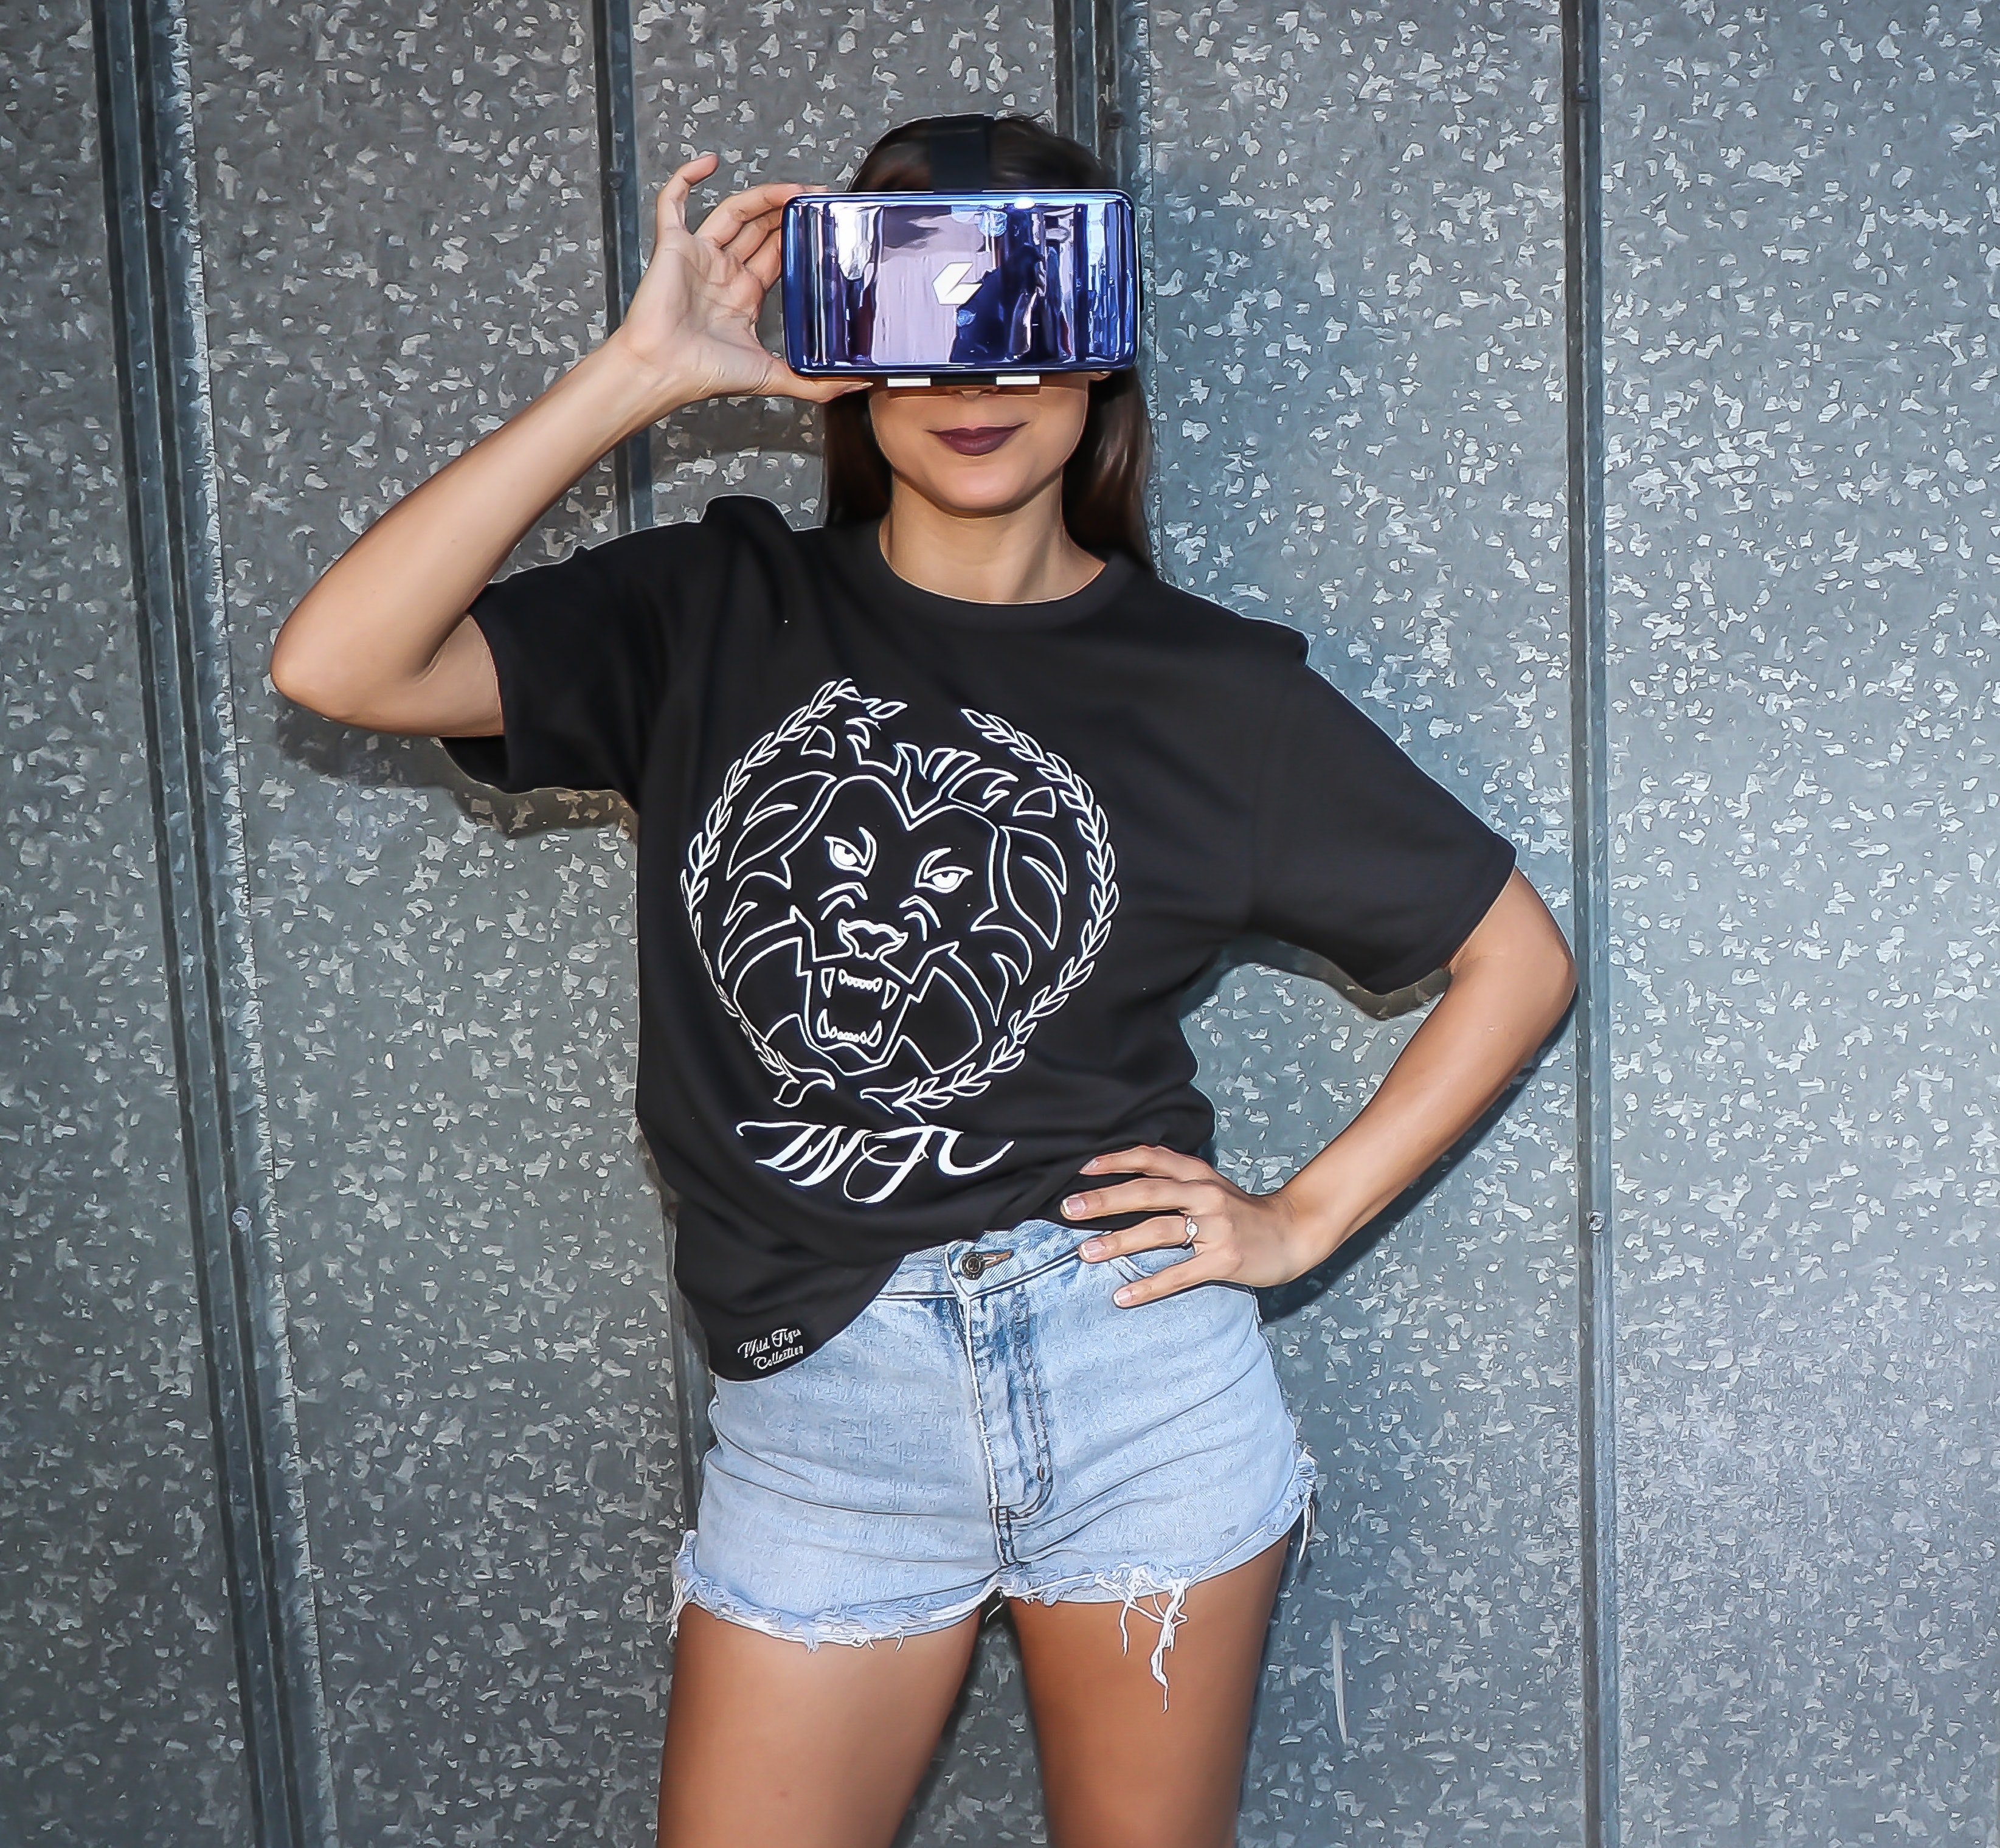
clothing, cool, t shirt, shoulder, blue, eyewear, fashion, street fashion, muscle, shorts, glasses, joint, denim, arm, jeans, sunglasses, headgear, sleeve, footwear, cap, waist, outerwear, top, photography, neck, trunk, jean short, photo shoot, hip, crop top